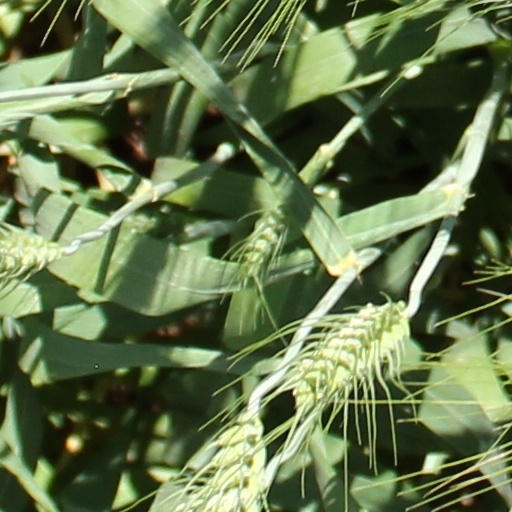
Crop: wheat